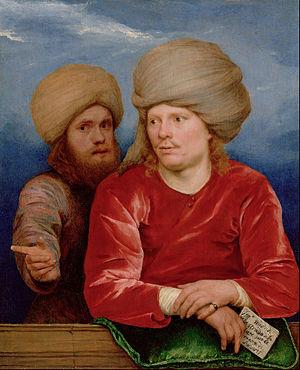
Michael Sweerts, né à Bruxelles en 1618 et mort dans le Goa en 1664, est un peintre et graveur brabançon de la période baroque. Ses portraits, notamment ceux de jeunes filles et d'adolescents, sont comparés à Vermeer par la délicatesse de leurs tons.